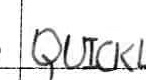
Label: quickly